Wilhelm Klatte

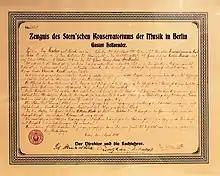

Wilhelm Klatte (13 February 1870 – 25 July 1930) was a German music theoretician, pedagogue, journalist and conductor.